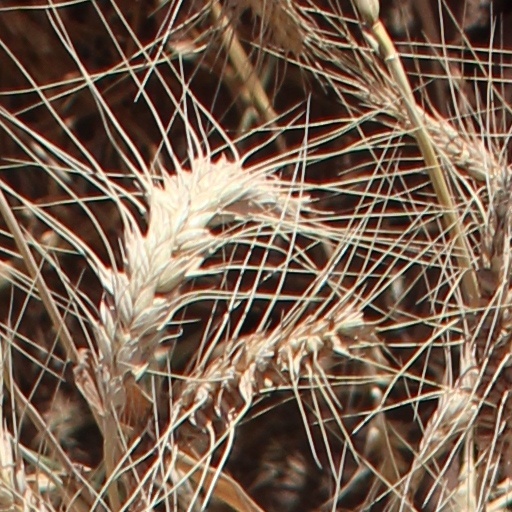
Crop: wheat